The Carnival of the Animals

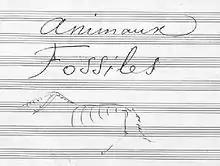
Title page to "Fossils" in the manuscript including drawing by the composer

Strings, two pianos, clarinet, and xylophone: here, Saint-Saëns mimics his own composition, the "Danse macabre", which makes heavy use of the xylophone to evoke the image of skeletons dancing, the bones clacking together to the beat. The musical themes from "Danse macabre" are also quoted; the xylophone and strings play much of the melody, alternating with the piano and clarinet. Allusions to "Ah! vous dirai-je, maman" (better known in the English-speaking world as "Twinkle Twinkle Little Star"), the French nursery rhymes "Au clair de la lune", and "J'ai du bon tabac" (the second piano plays the same melody upside down [inversion]), the popular anthem "Partant pour la Syrie", as well as the aria "Una voce poco fa" from Rossini's "The Barber of Seville" can also be heard. The musical joke in this movement, according to Leonard Bernstein's narration on his recording of the work with the New York Philharmonic, is that the musical pieces quoted are the fossils of Saint-Saëns's time.